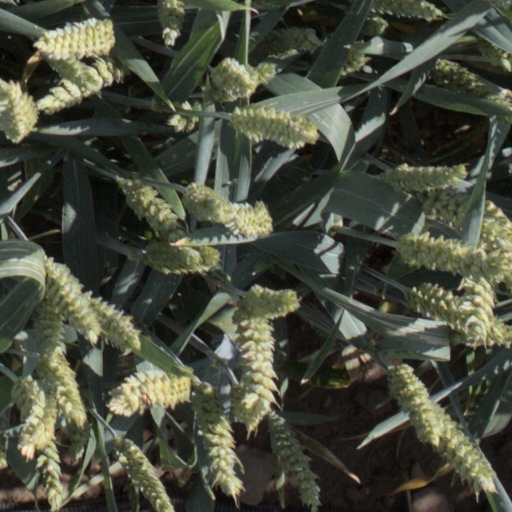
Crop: wheat